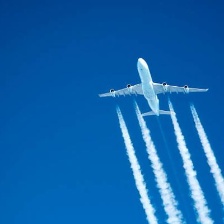
Cloud type: Contrail